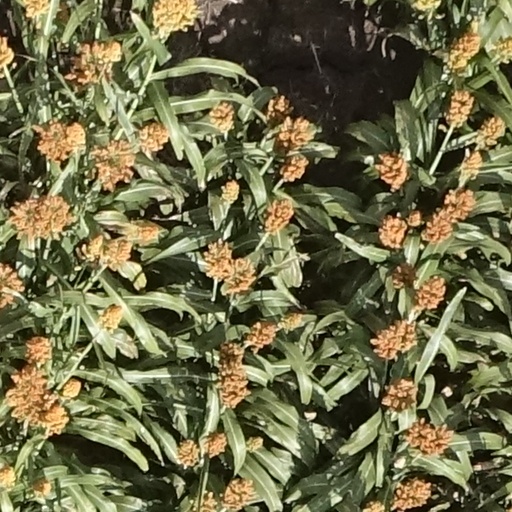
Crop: sorghum